Ivan Allen Jr.

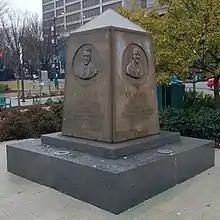
Allen family statue at Centennial Olympic Park

After Allen's death on July 2, 2003, at the age of 92, he was buried at Westview Cemetery in Atlanta. His remains were reinterred at Oakland Cemetery alongside other family members in 2009.